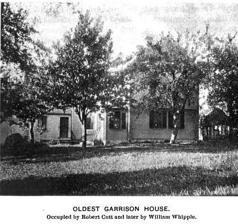
Building: William Whipple House
Country: United States of America
Year built: 1660
43°05′09″N 70°44′03″W / 43.085838°N 70.734205°W / 43.085838; -70.734205 William Whipple House at 88 Whipple Road in Kittery, Maine is one of the oldest houses in Maine and was the birthplace of Founding Father , Revolutionary War general, and Declaration of Independence signatory, William Whipple .  The oldest portion of home dates to circa 1660 and was occupied first by Robert Cutt who fortified it as a garrison house. William Whipple was born in the house in 1731 and later he moved to Portsmouth, New Hampshire after his marriage in 1767. In 2017 the house was restored by its new owner Michael Sullivan. See also List of the oldest buildings in Maine References